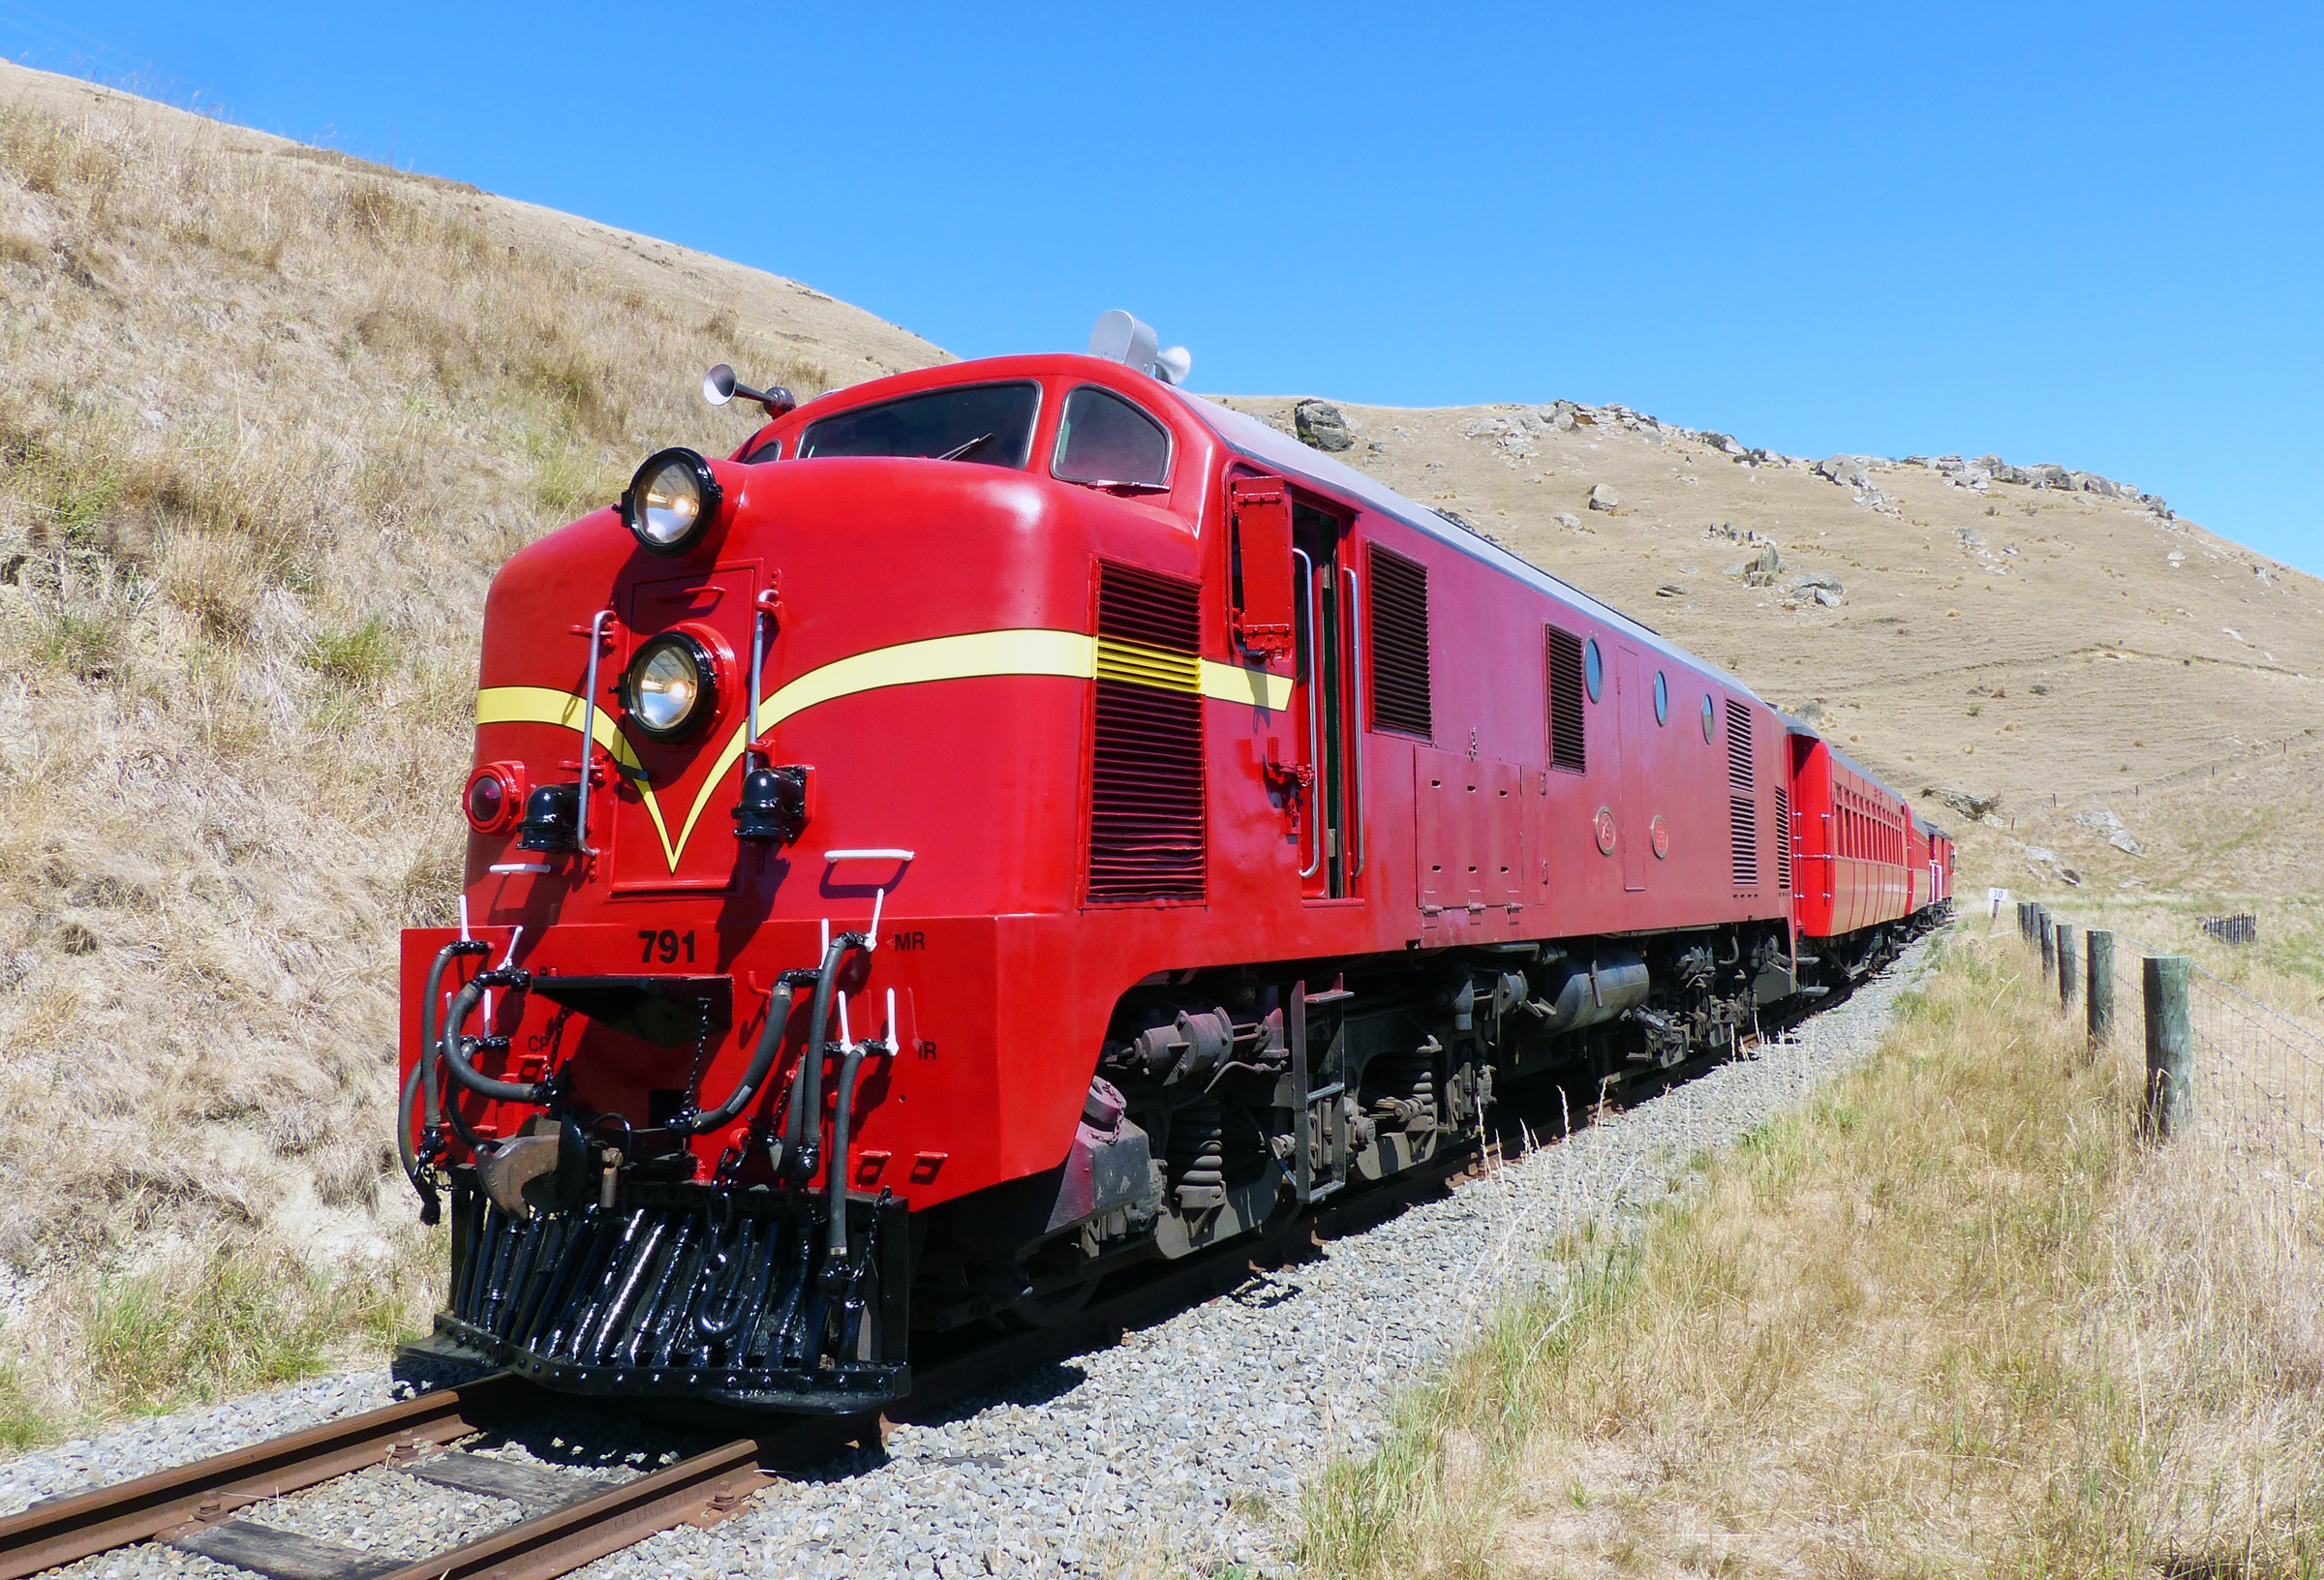
track, train, transport, red, vehicle, locomotive, publicdomain, diesel, trains, lumixfz200, canterbury, bridgecamera, wekapassrailway, redtrain, rail transport, land vehicle, rolling stock, railroad car